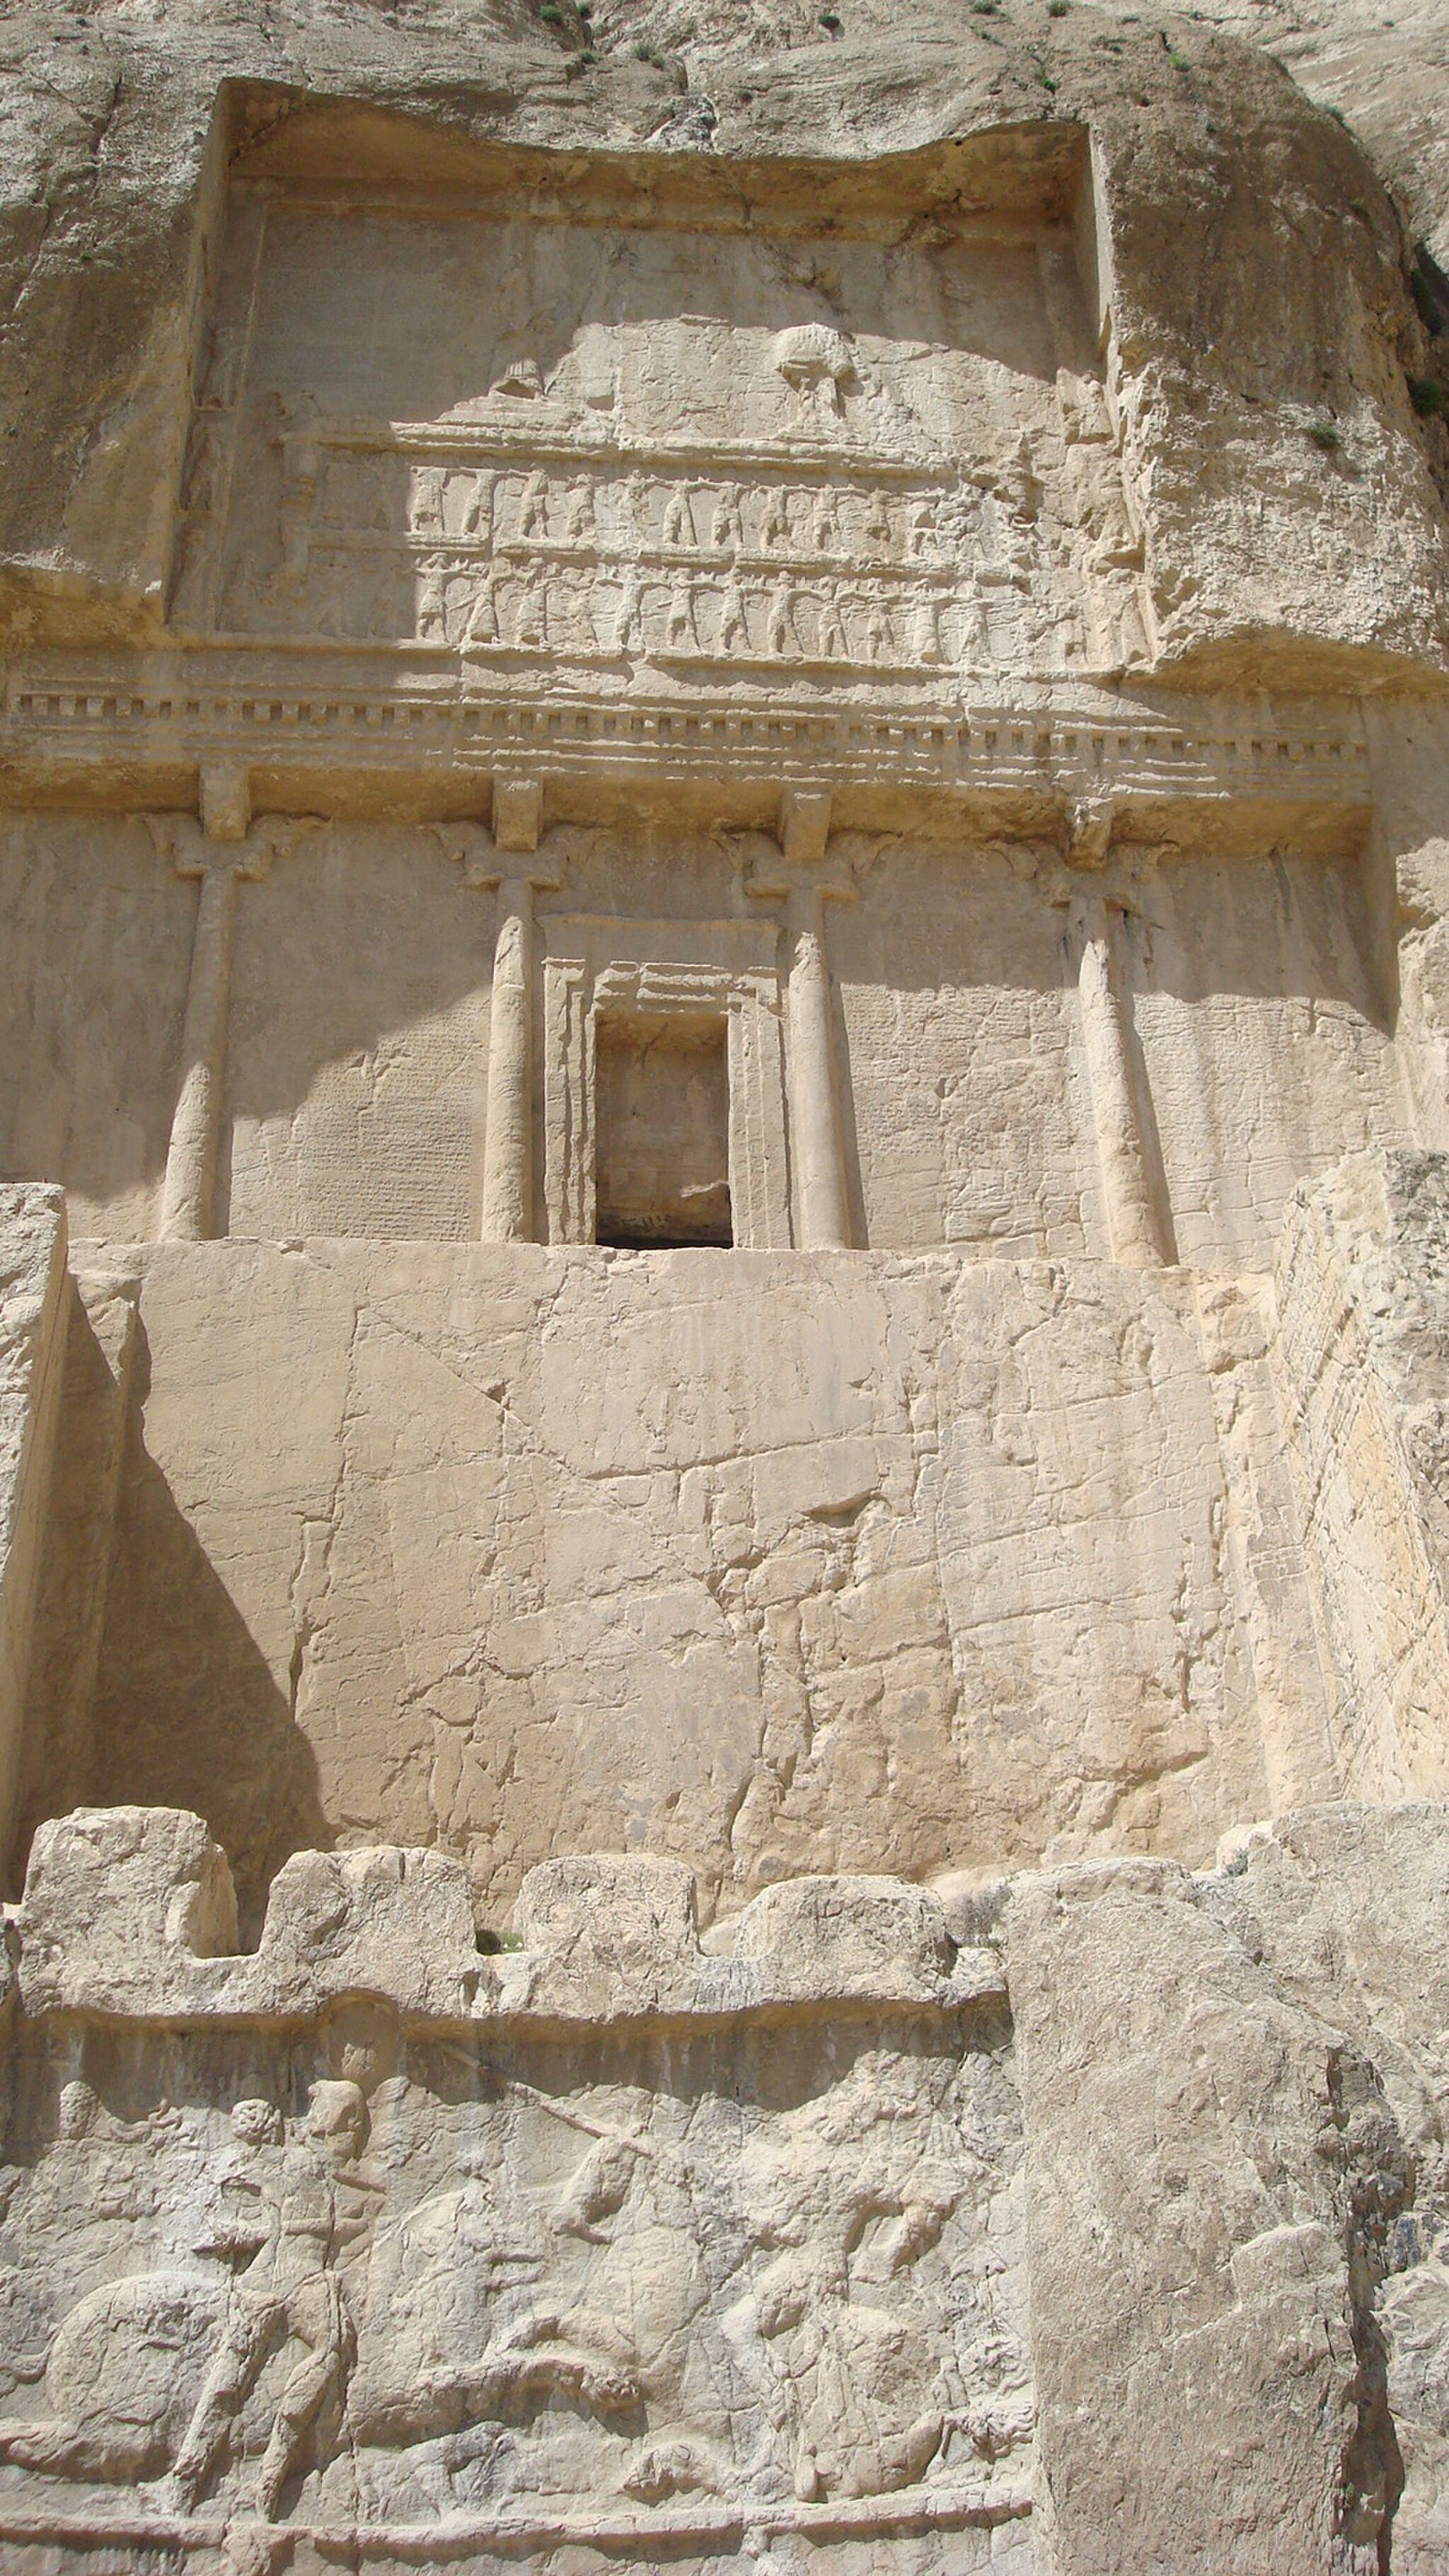
Title: Naqsherostam36
Description: نقش رستم
Date: 2010-03-23
Categories: Taken with Sony DSC-W90, Tomb of Darius I, Self-published work, Files with coordinates missing SDC location of creation